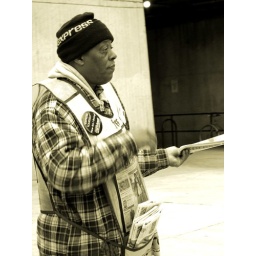
friendly face at silver spring in the mornings. he let me snap him as he was doing his job =)